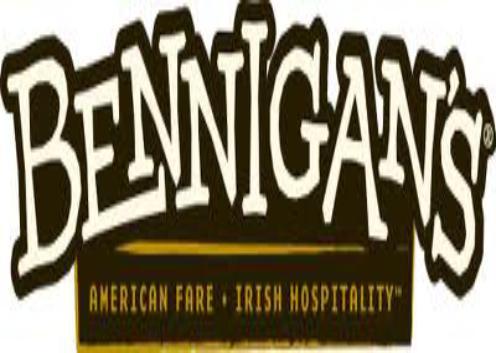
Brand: Bennigan's
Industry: Food